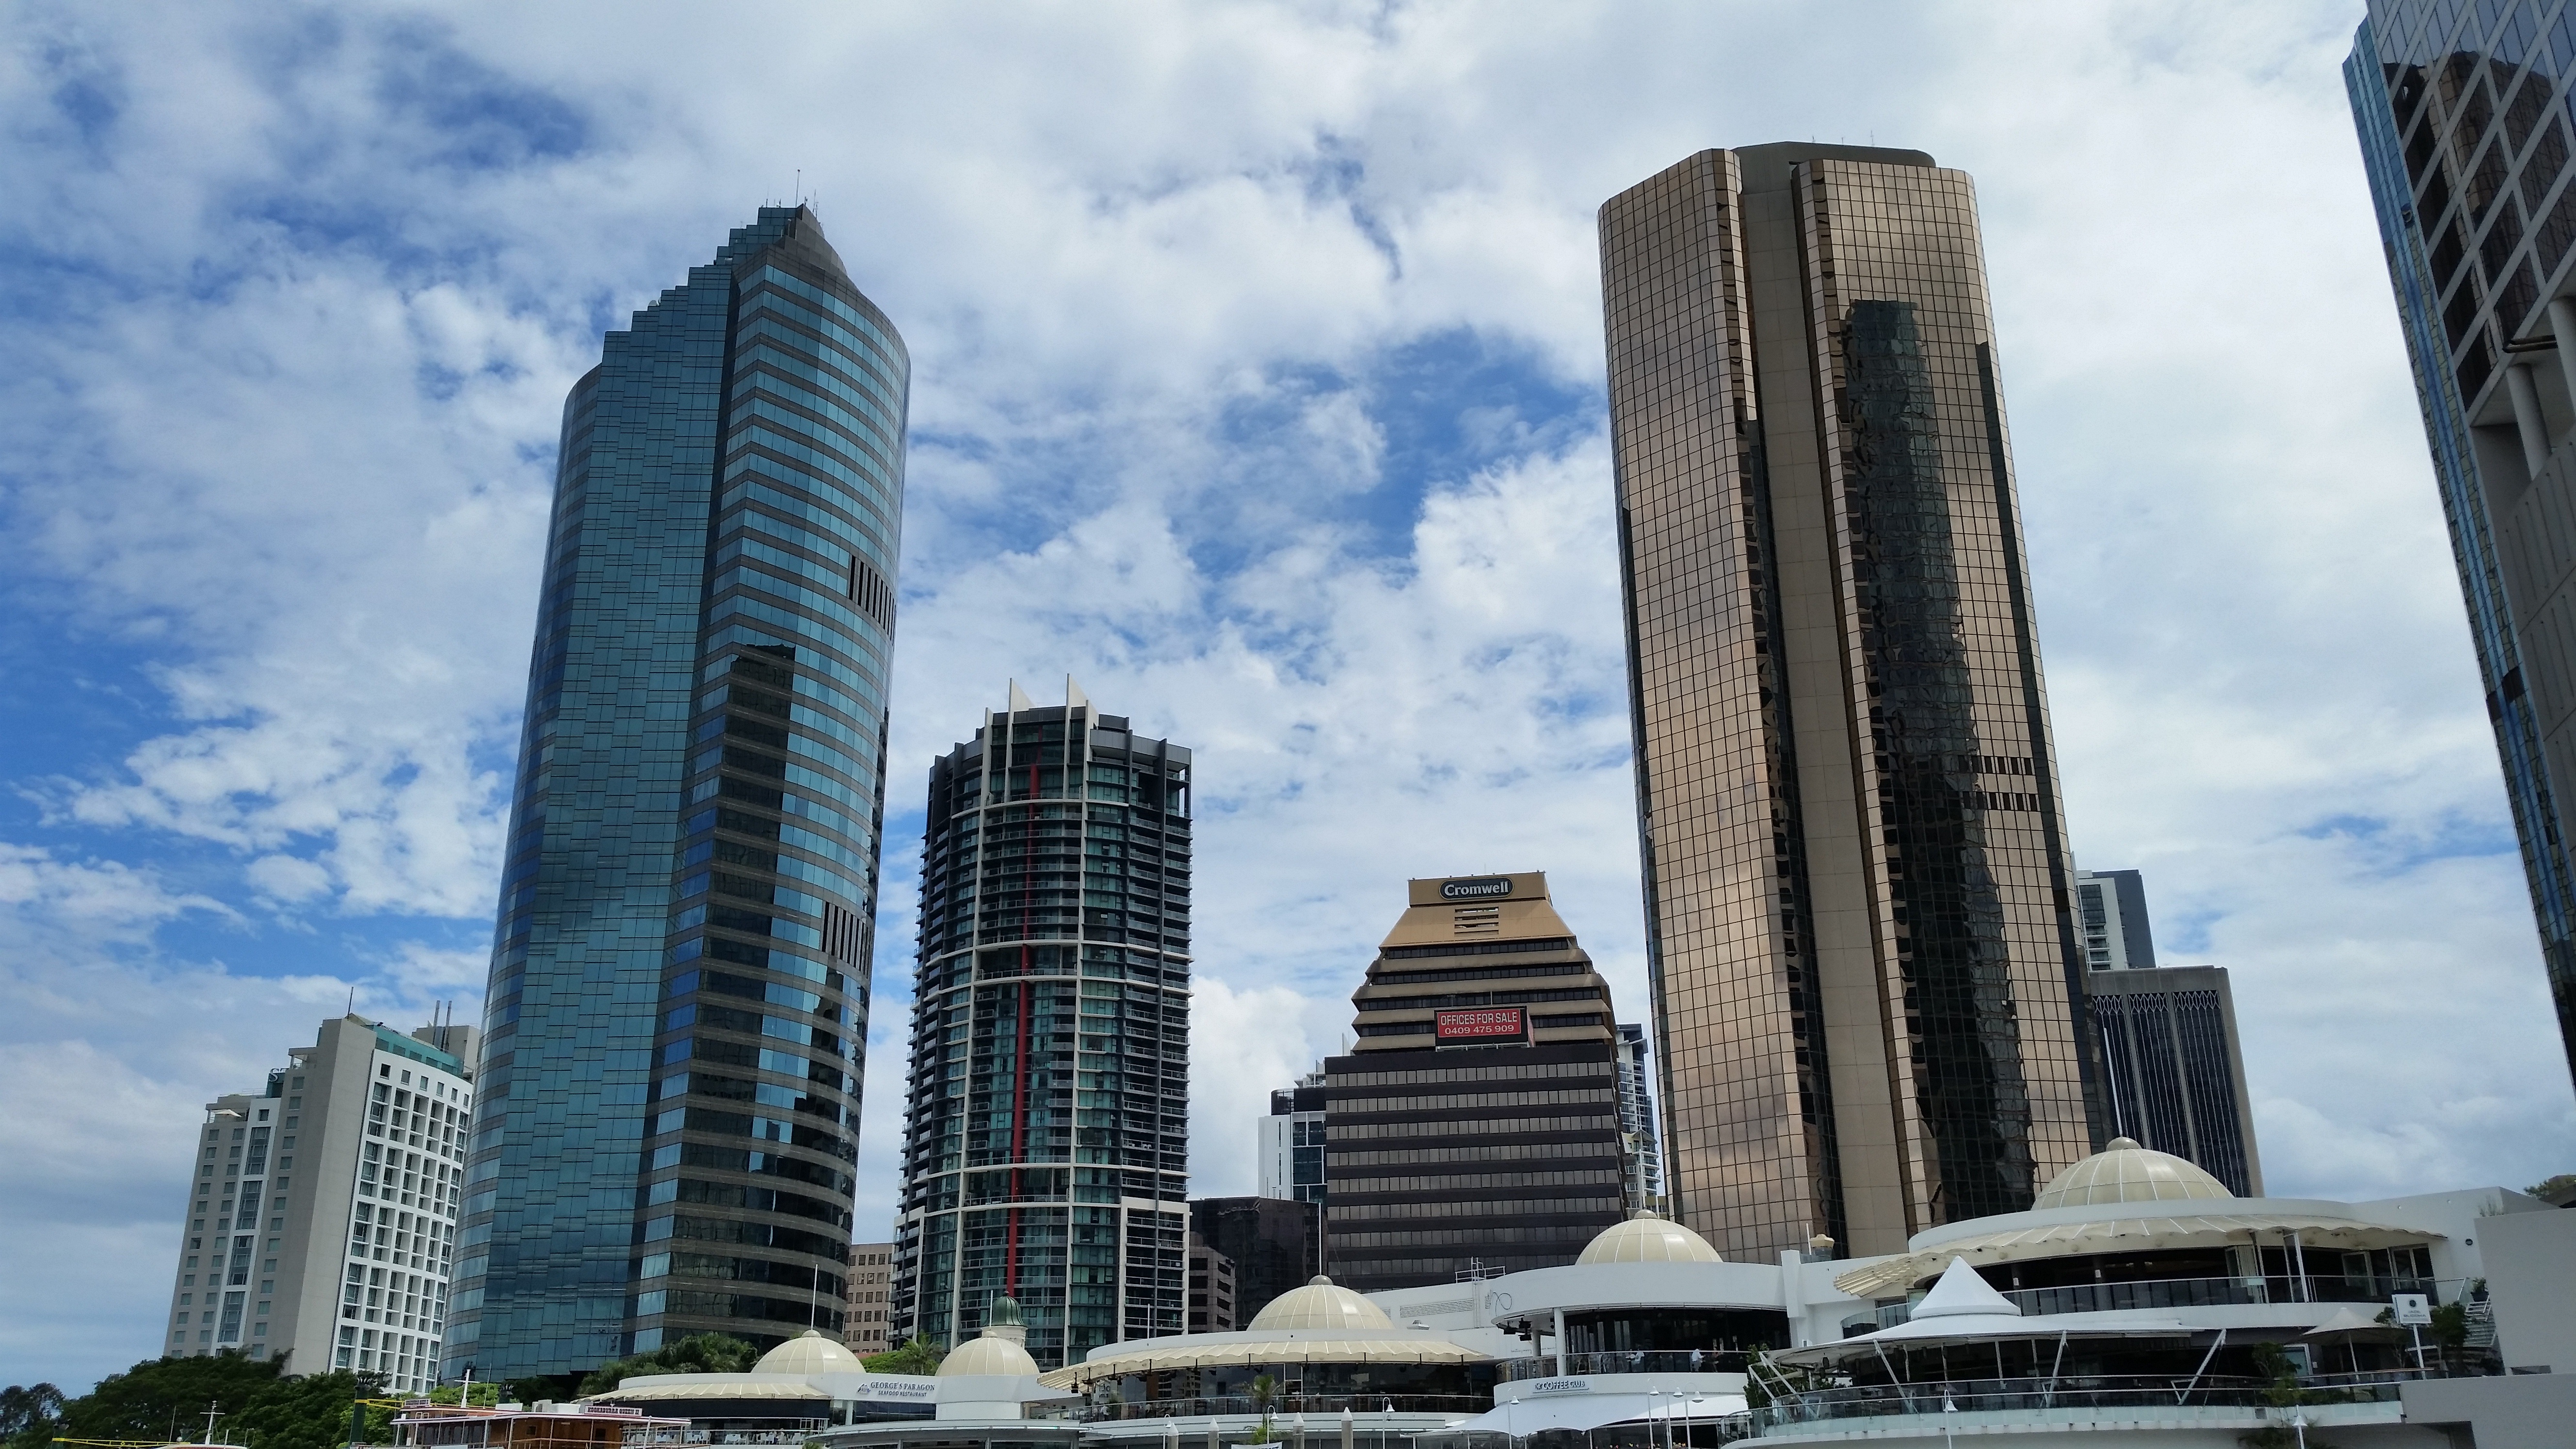
water, architecture, structure, sky, bridge, skyline, building, city, skyscraper, urban, river, cityscape, downtown, travel, tower, landmark, facade, tourism, modern, tower block, australia, skyscrapers, center, queensland, cbd, riverside, brisbane, metropolis, condominium, urban area, human settlement, metropolitan area